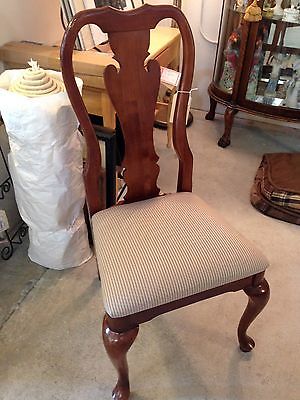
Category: chair